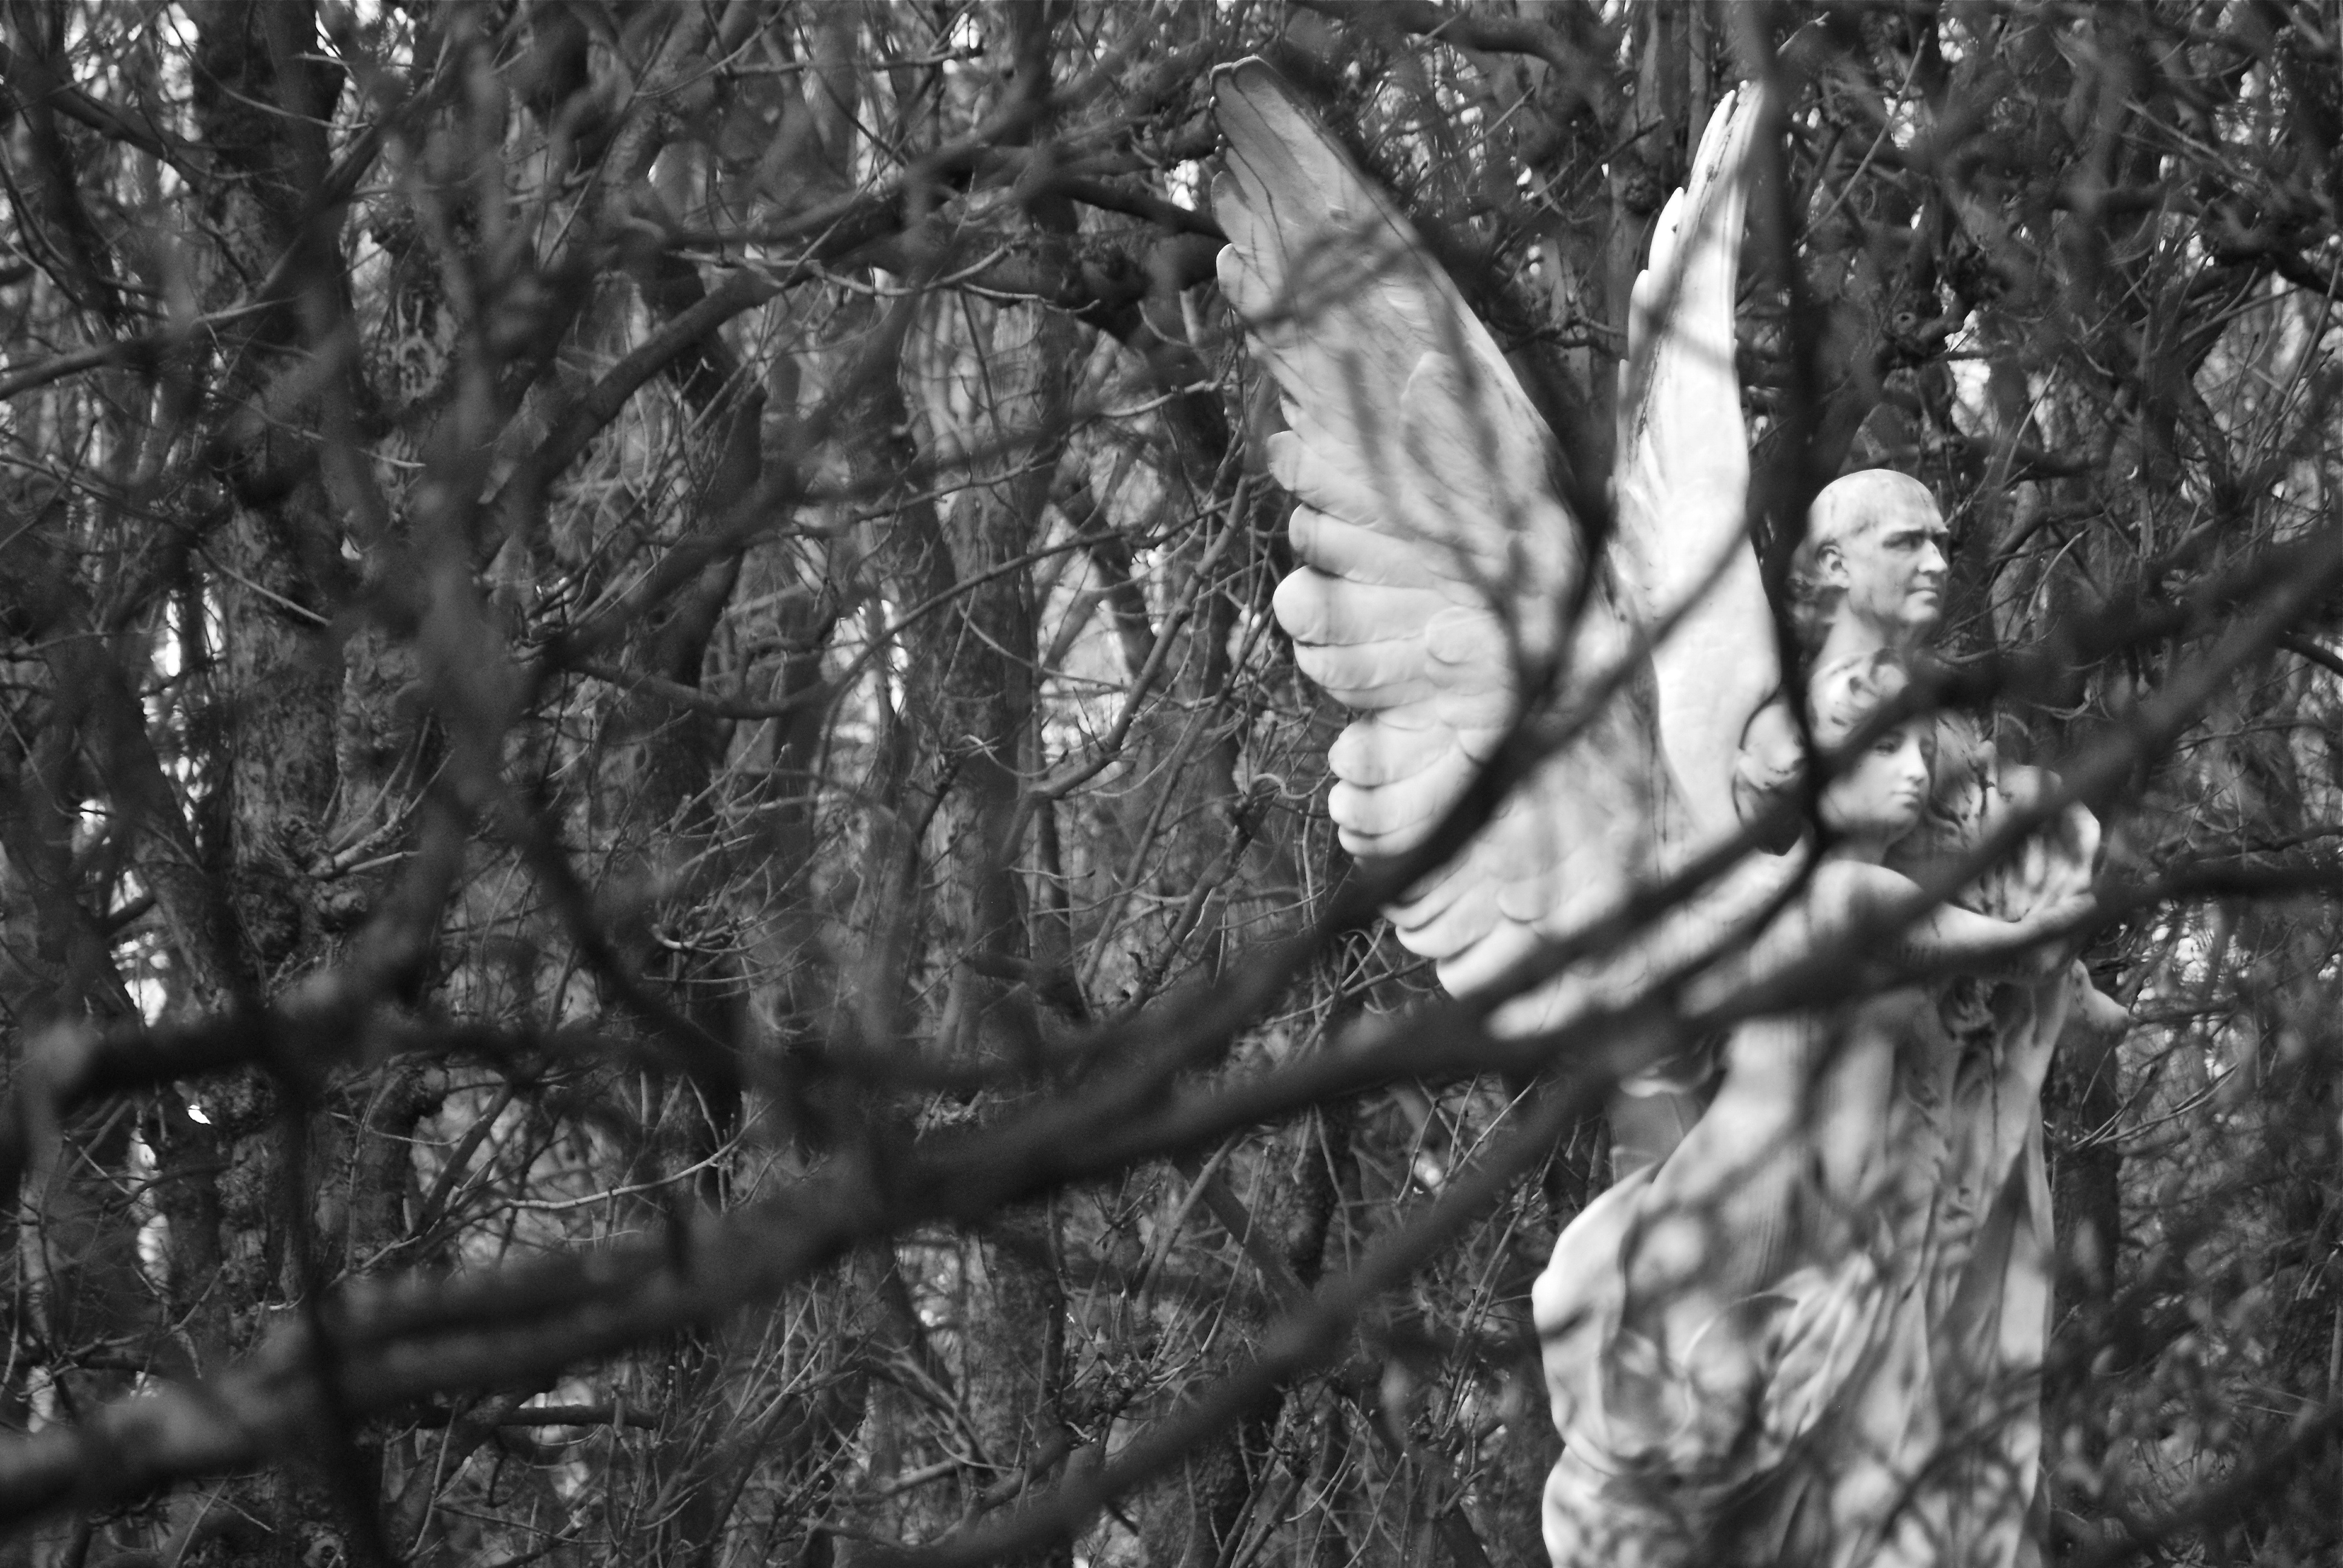
tree, nature, forest, branch, snow, winter, black and white, plant, photography, sunlight, leaf, flower, trunk, paris, spring, monochrome, season, sculpture, angel, wings, european, woodland, habitat, monochrome photography, natural environment, woody plant